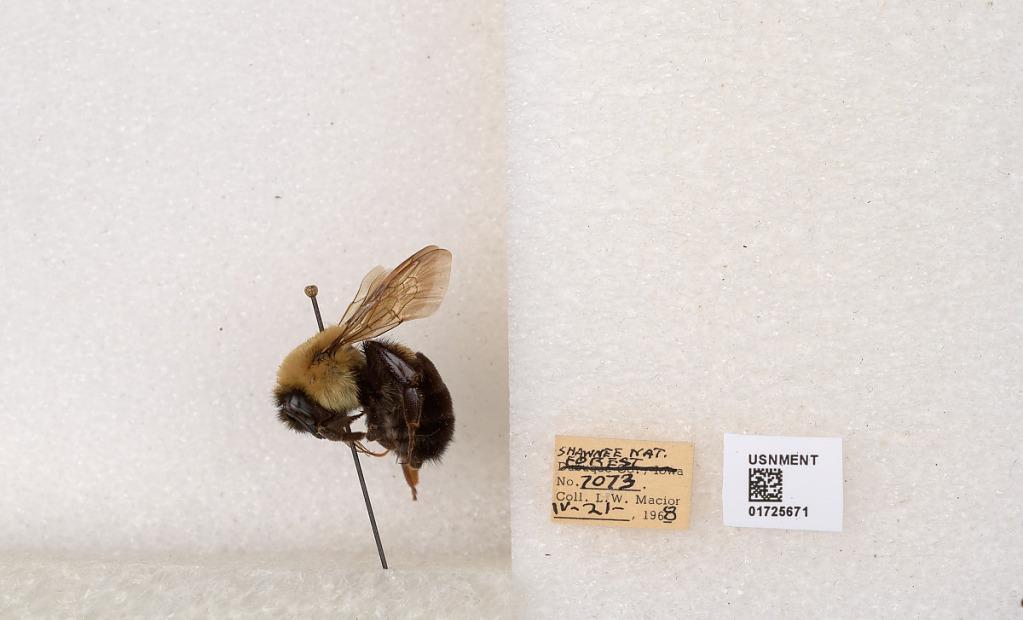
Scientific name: Bombus impatiens Cresson
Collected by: L. Macior
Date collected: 1968-4-21
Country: United States
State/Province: Illinois
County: Johnson
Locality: Shawnee National Forest
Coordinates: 37.5114, -88.8011